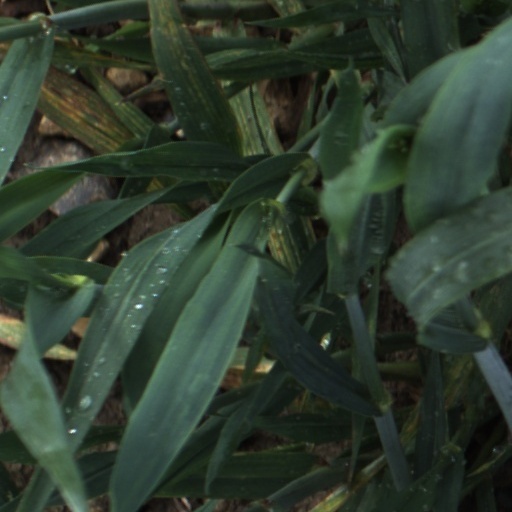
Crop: wheat